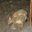
Label: possum